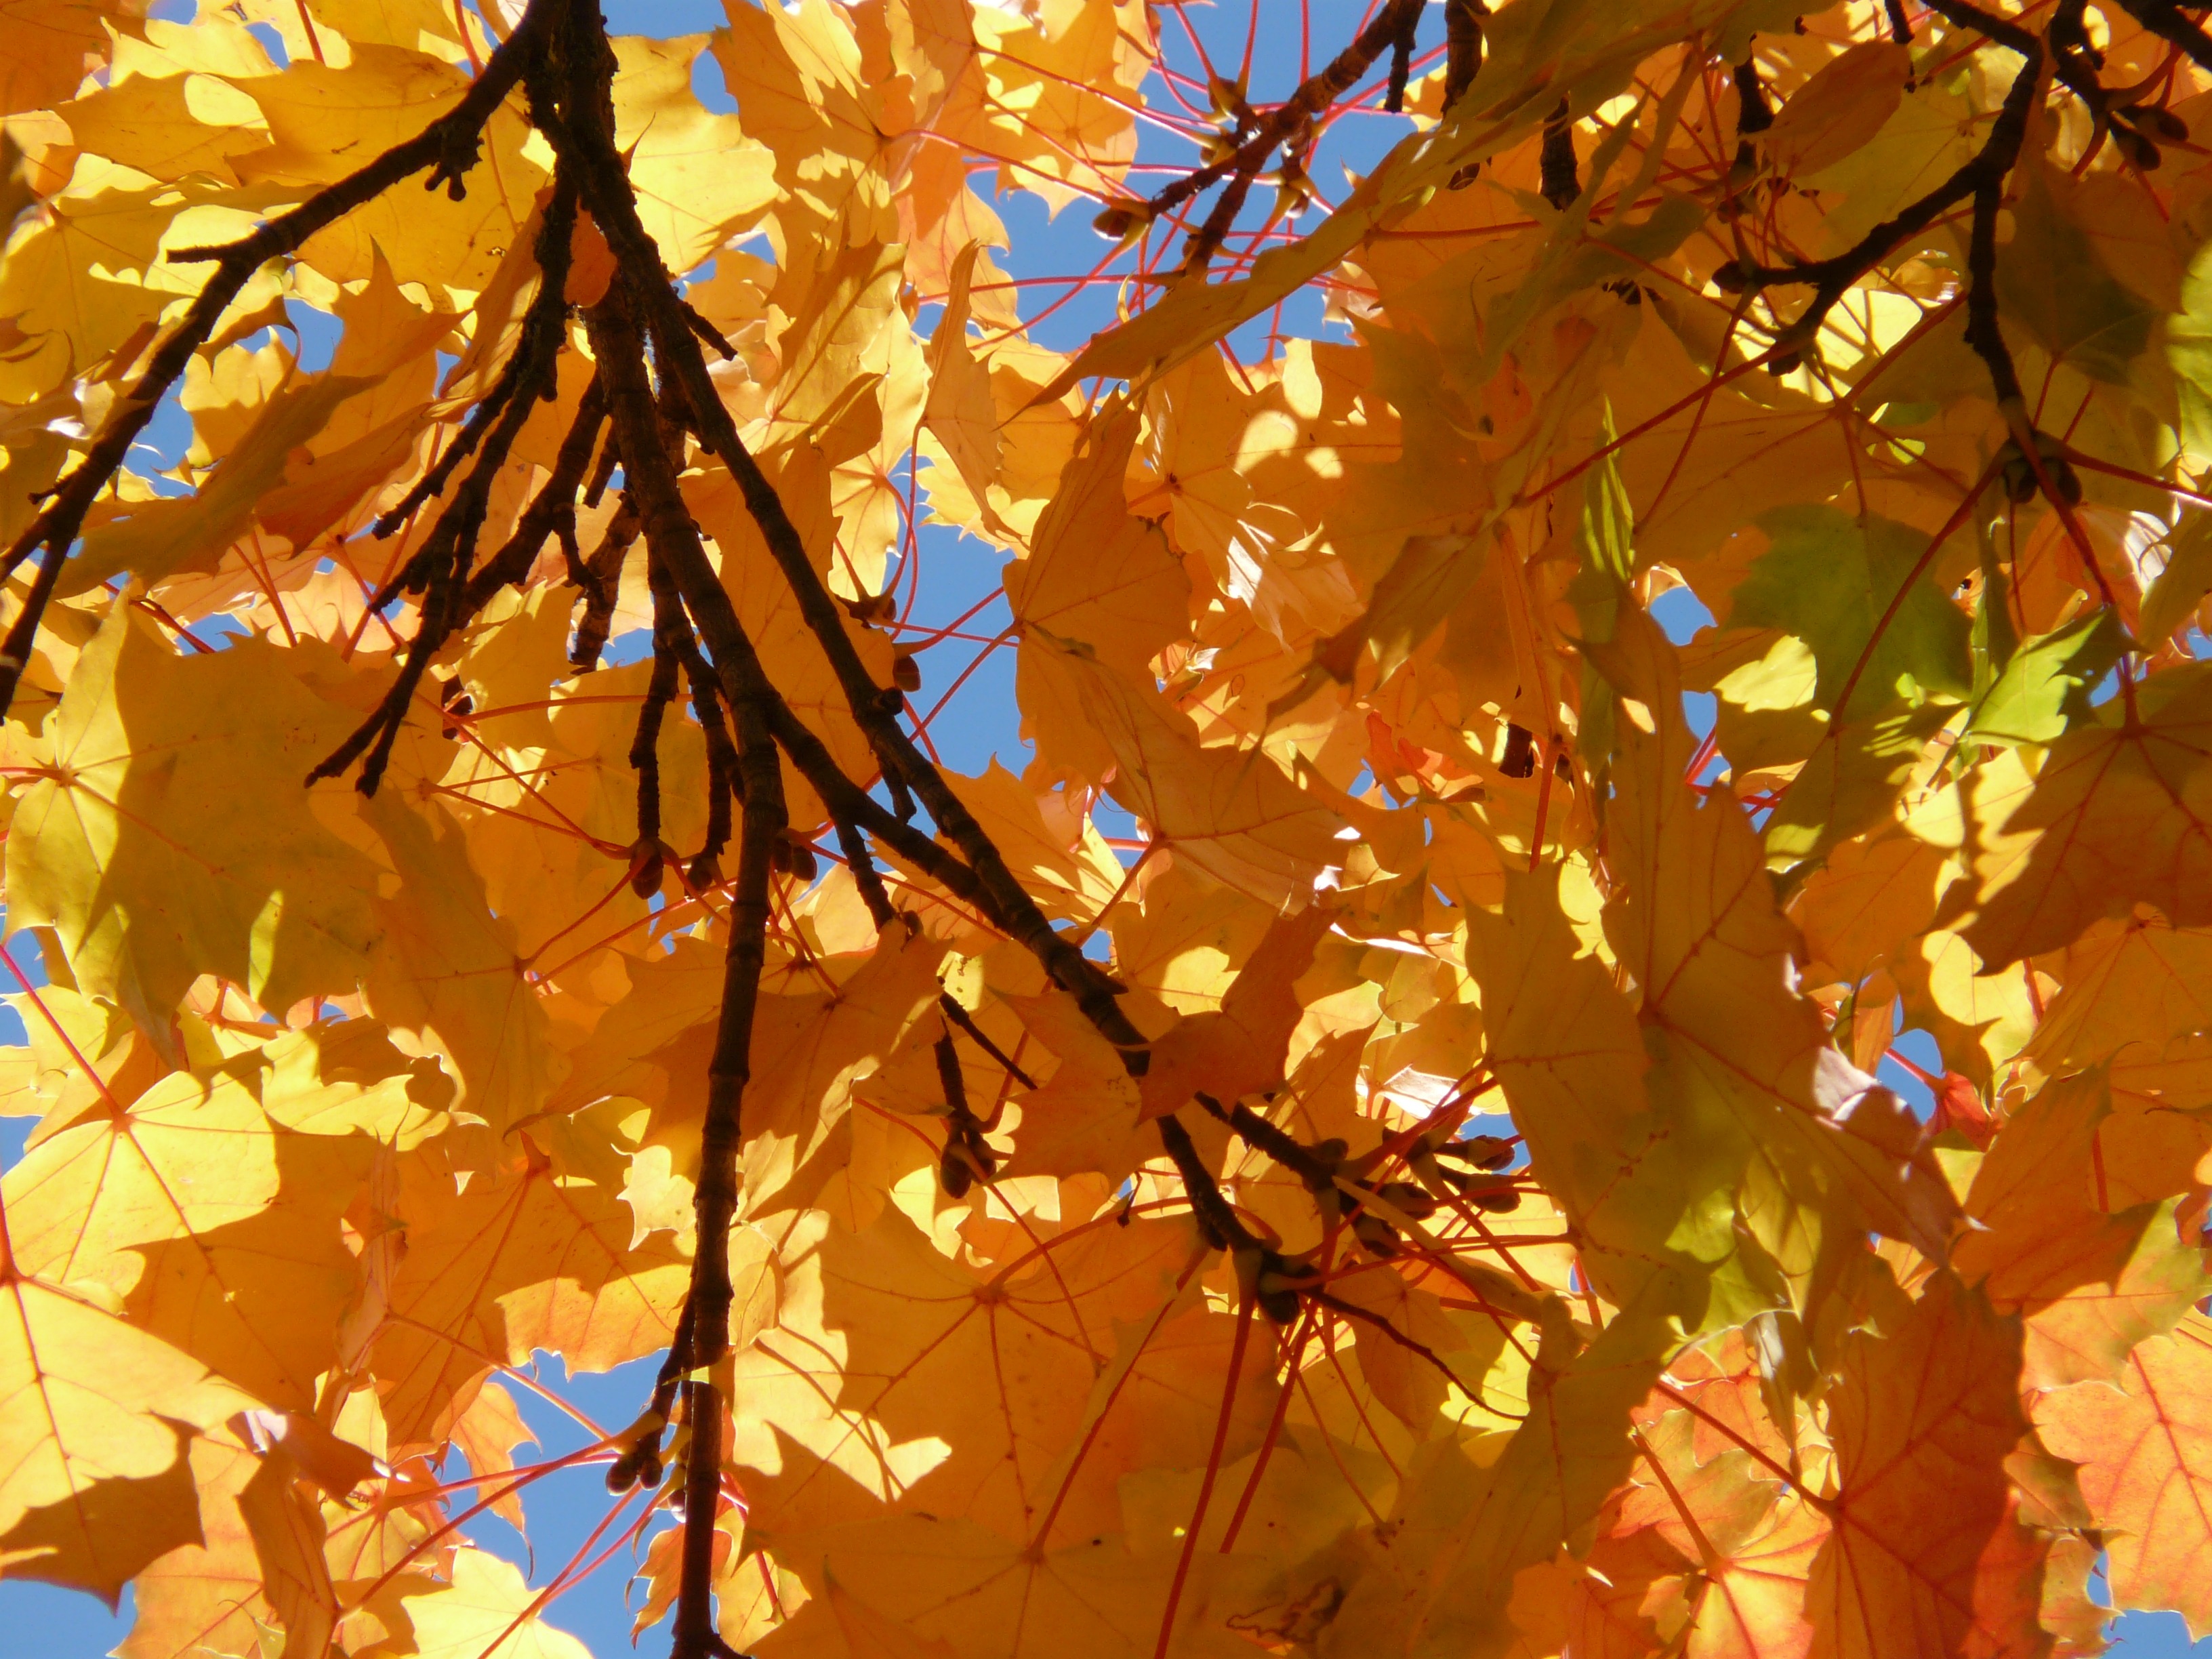
tree, nature, branch, plant, sunlight, leaf, foliage, orange, autumn, yellow, season, maple, maple tree, maple leaf, aesthetic, coloring, leaves, gold, branches, deciduous, maple leaves, fall color, fall foliage, fall leaves, autumn colours, golden yellow, flowering plant, maidenhair tree, woody plant, land plant